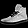
Label: Sneaker